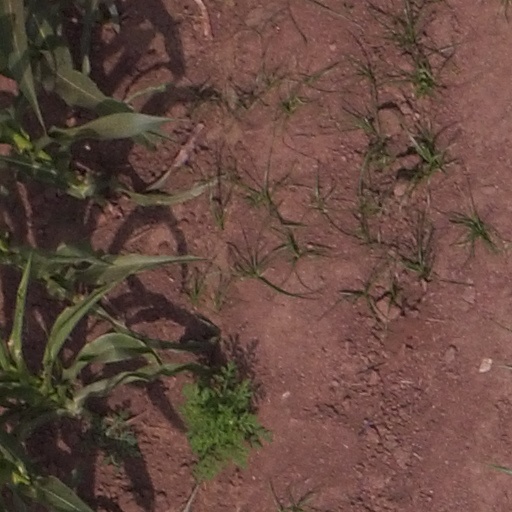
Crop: maize; corn